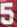
Number: 5